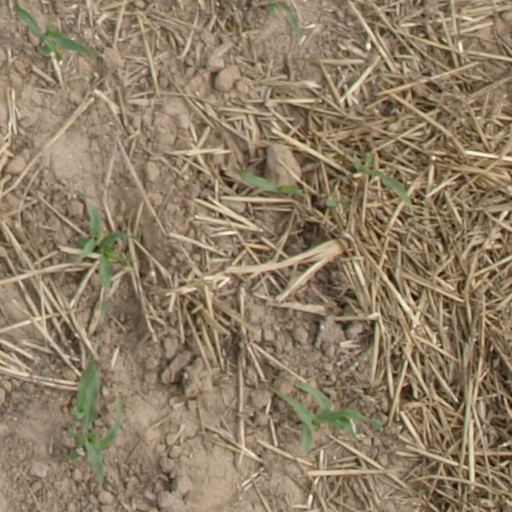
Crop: maize; corn